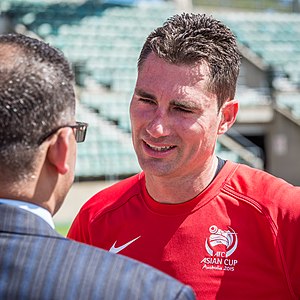
Ben Williams (fodbolddommer)
"Benjamin ""Ben"" Jon Williams er en australsk fodbolddommer fra Canberra. Han har dømt internationalt under det internationale fodboldforbund FIFA siden 2005. Han er indrangeret som elite-kategori-dommer i Asiens fodboldforbund.